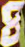
Number: 8